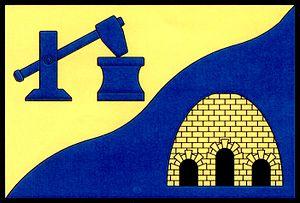
Mokrovraty est une commune du district de Příbram, dans la région de Bohême-Centrale, en République tchèque. Sa population s'élevait à 793 habitants en 2020.